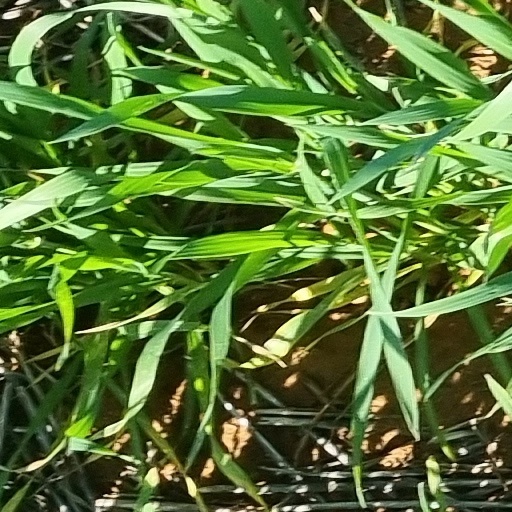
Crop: wheat